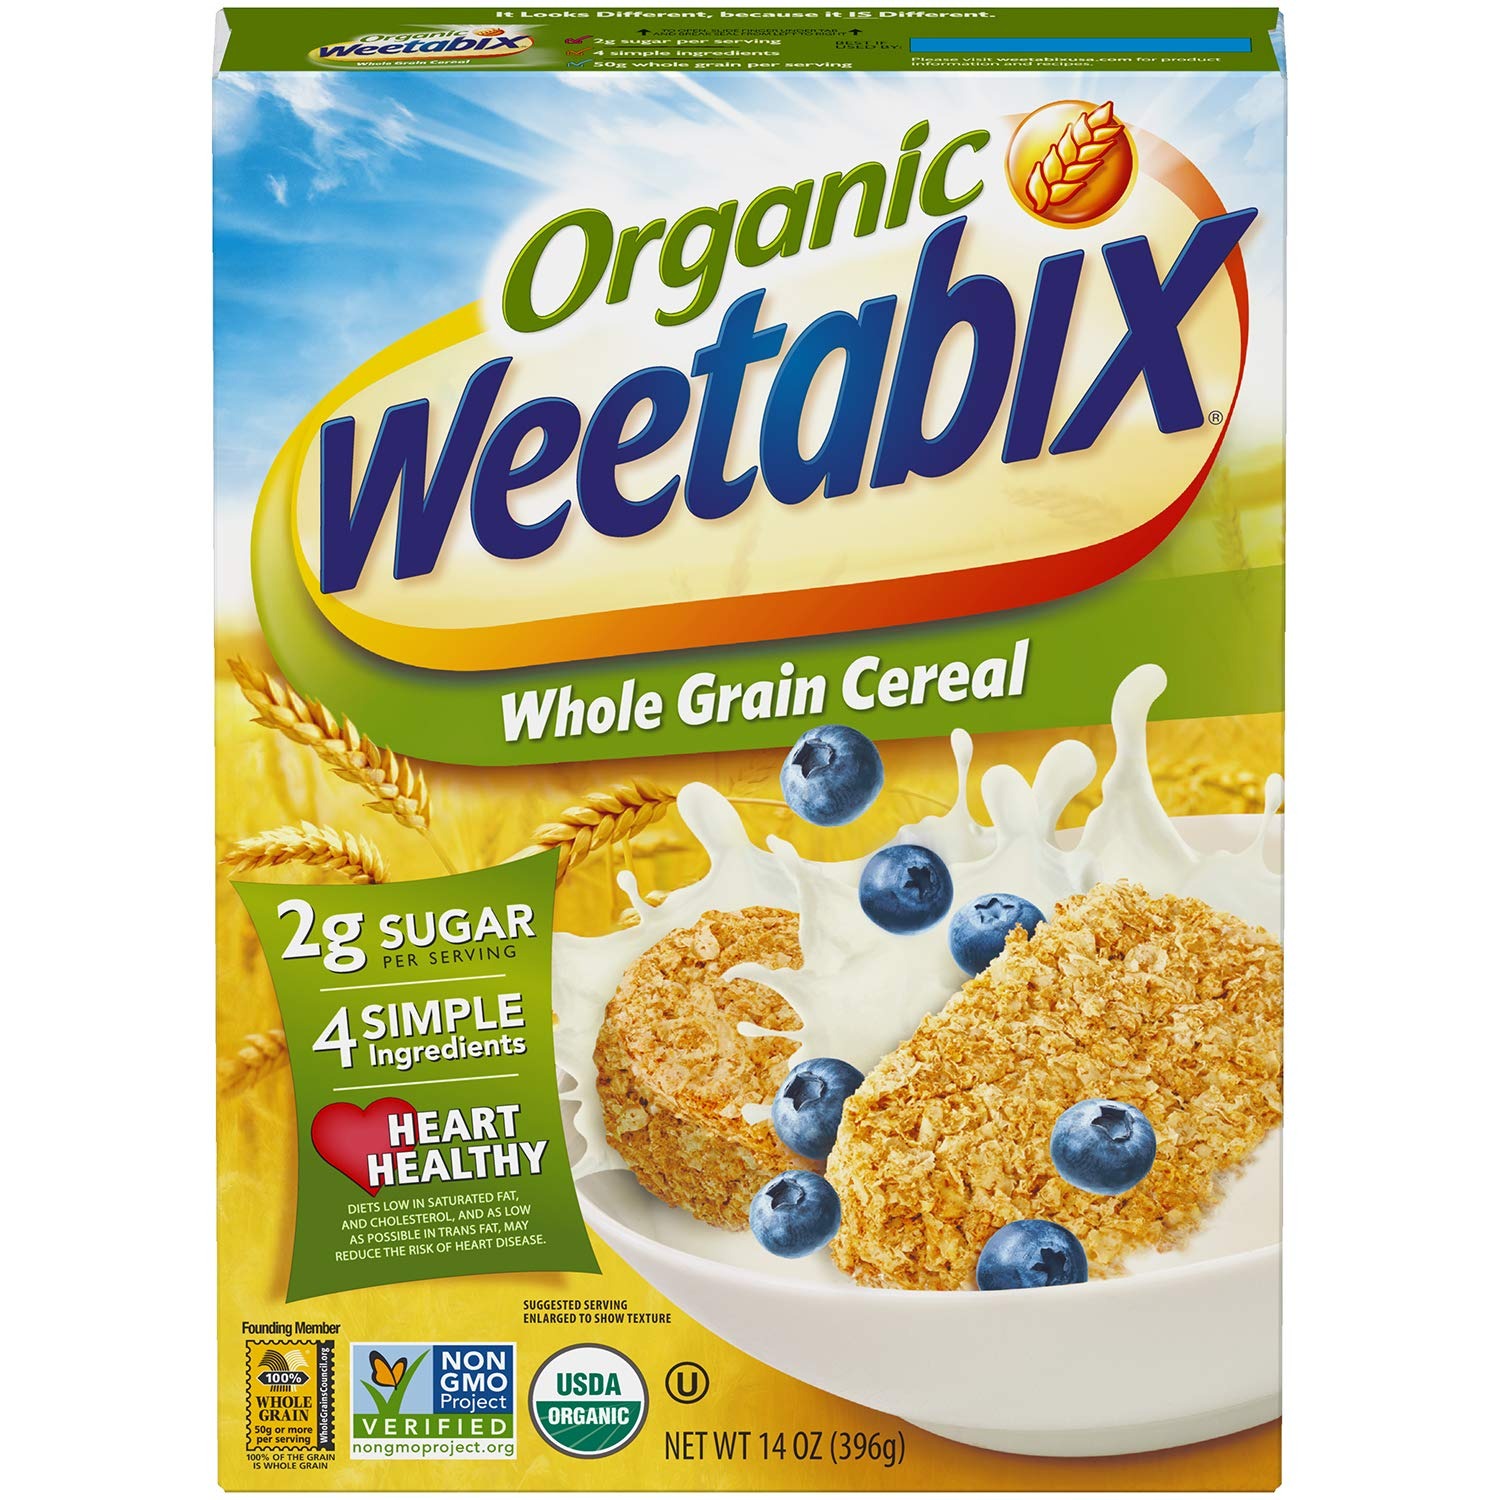
Item Name: Weetabix Organic Whole Grain Cereal Biscuits, USDA Certified Organic, Non-GMO Project Verified, Heart Healthy, Kosher, Vegan, 14 Oz Box
Bullet Point 1: Weetabix Organic Whole Grain Cereal Biscuits are USDA Certified Organic and Non-GMO Project Verified.
Bullet Point 2: 100% whole grain - these light, crispy wheat biscuits are an excellent source of fiber.
Bullet Point 3: Heart healthy - while many factors affect heart disease, diets low in saturated fat and cholesterol may reduce the risk of this disease.
Bullet Point 4: Weetabix Organic Whole Grain Cereal Biscuits have a lightly sweet taste with 2g total sugars per serving.
Bullet Point 5: This tasty vegan cereal provides plant-based nutrition, and is certified Kosher.
Bullet Point 6: For a wholesome classic breakfast, enjoy with your favorite milk. Serve over yogurt for a tangy twist. Sprinkle with your favorite fruit or nuts for a flavor all your own.
Value: 14.0
Unit: Fl Oz

Price: 10.99